FN MAG

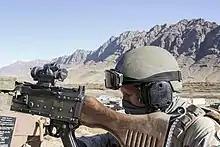
MIL-STD-1913 rail used to mount an optical sight atop the receiver

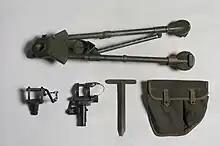
The MAG tripod and cover as issued by the Royal Netherlands Army

The MAG is equipped with iron sights that consist of a forward blade (adjustable mechanically for both windage and elevation) and a folding leaf rear sight with an aperture in the down position for firing distances from in increments and an open U-notch for ranges from graduated every . The rear sight is hinged to a base with protective ears that is integral with the receiver's upper forging. The iron sight line has a sight radius.